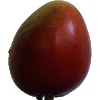
Label: Mango Red 1